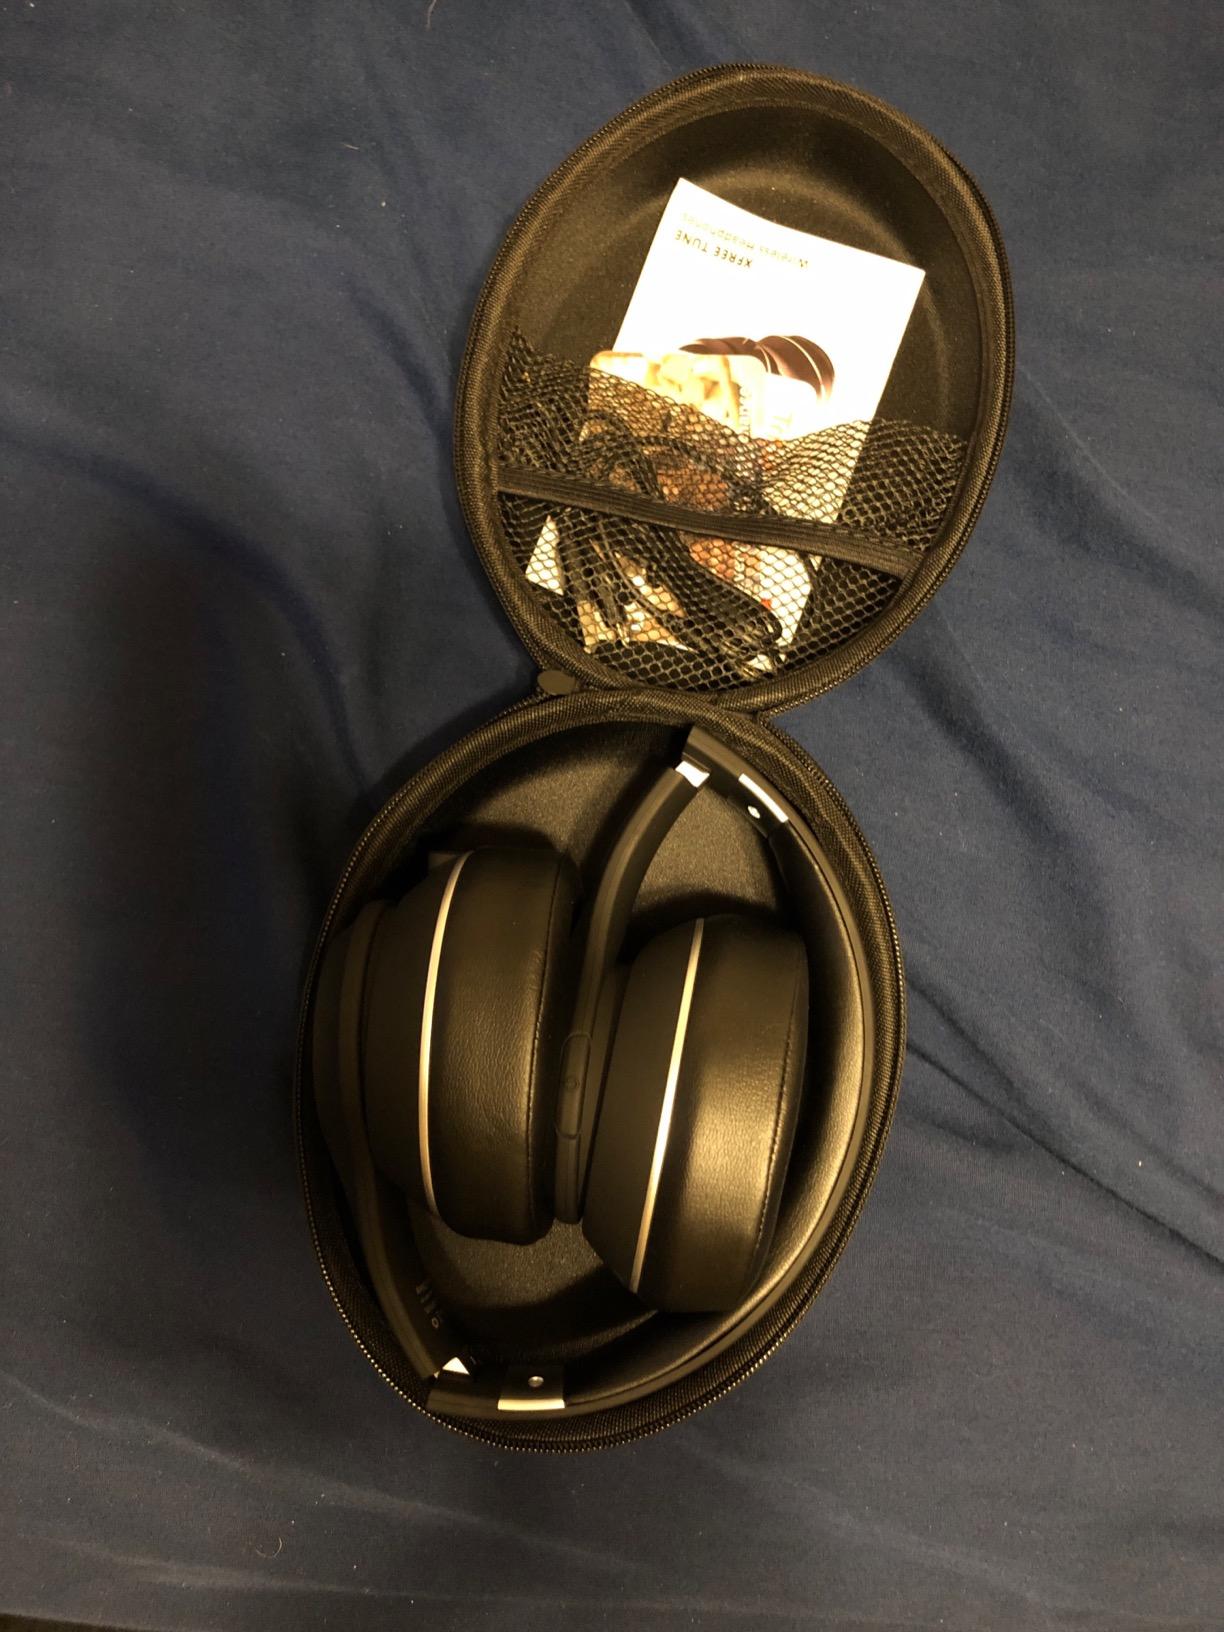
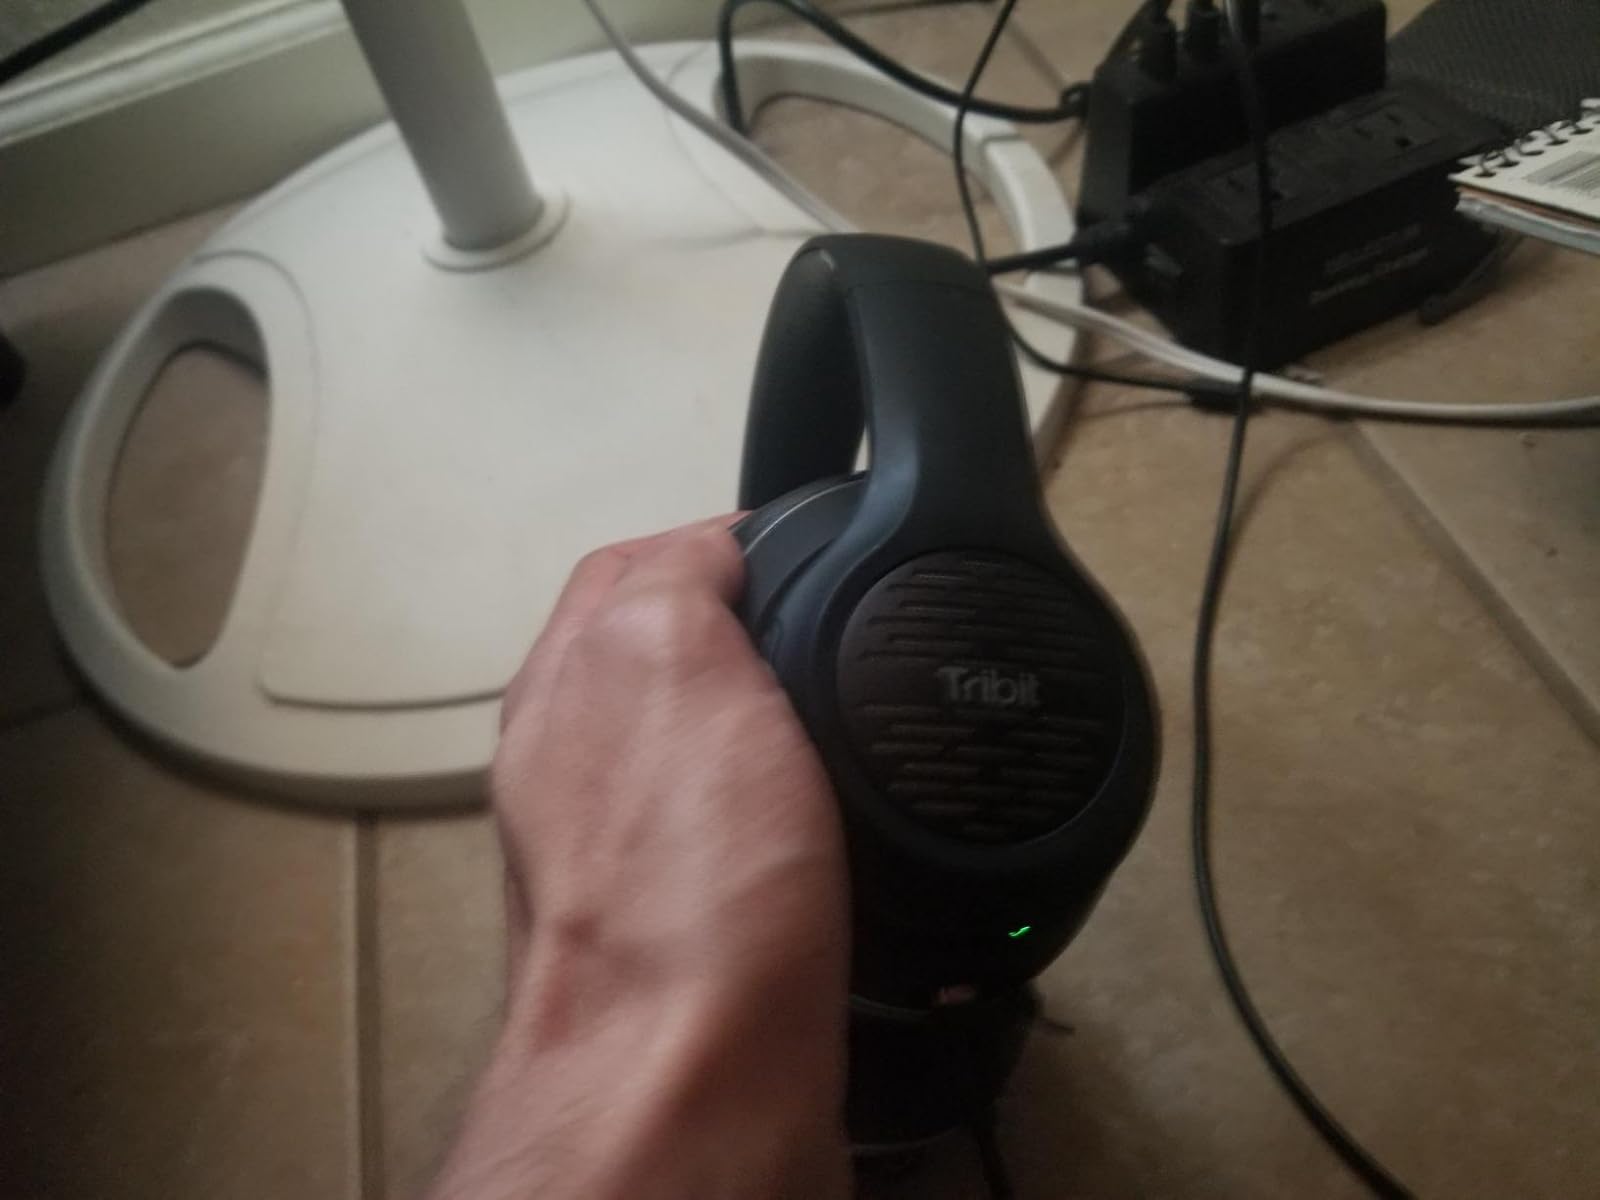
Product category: headphones
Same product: yes